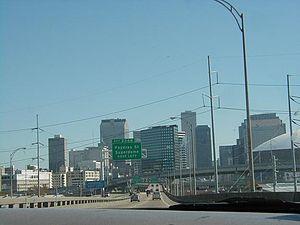
L'Interstate 10 est une autoroute inter-États située dans le Sud des États-Unis. Elle commence sur la Côte Ouest à la California State Route 1, à Santa Monica en Californie, et finit à l'Interstate 95, à Jacksonville en Floride.